Semington Locks

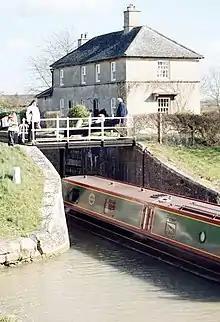
Lock keepers cottage, by Buckley's Lock at Semington

The Semington Locks are situated at Semington, Wiltshire on the Kennet and Avon Canal, England.